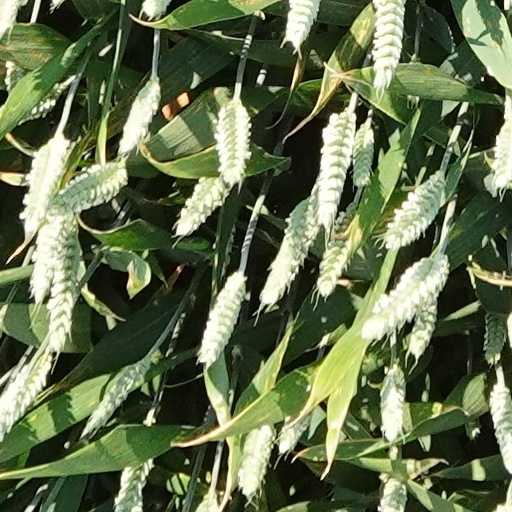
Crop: wheat